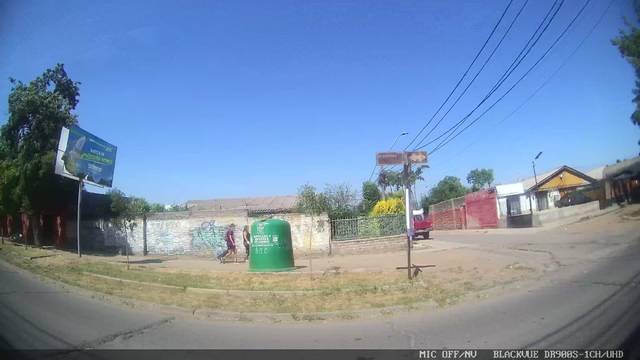
Region: Chile
Coordinates: -33.388, -70.669